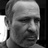
Emotion: neutral